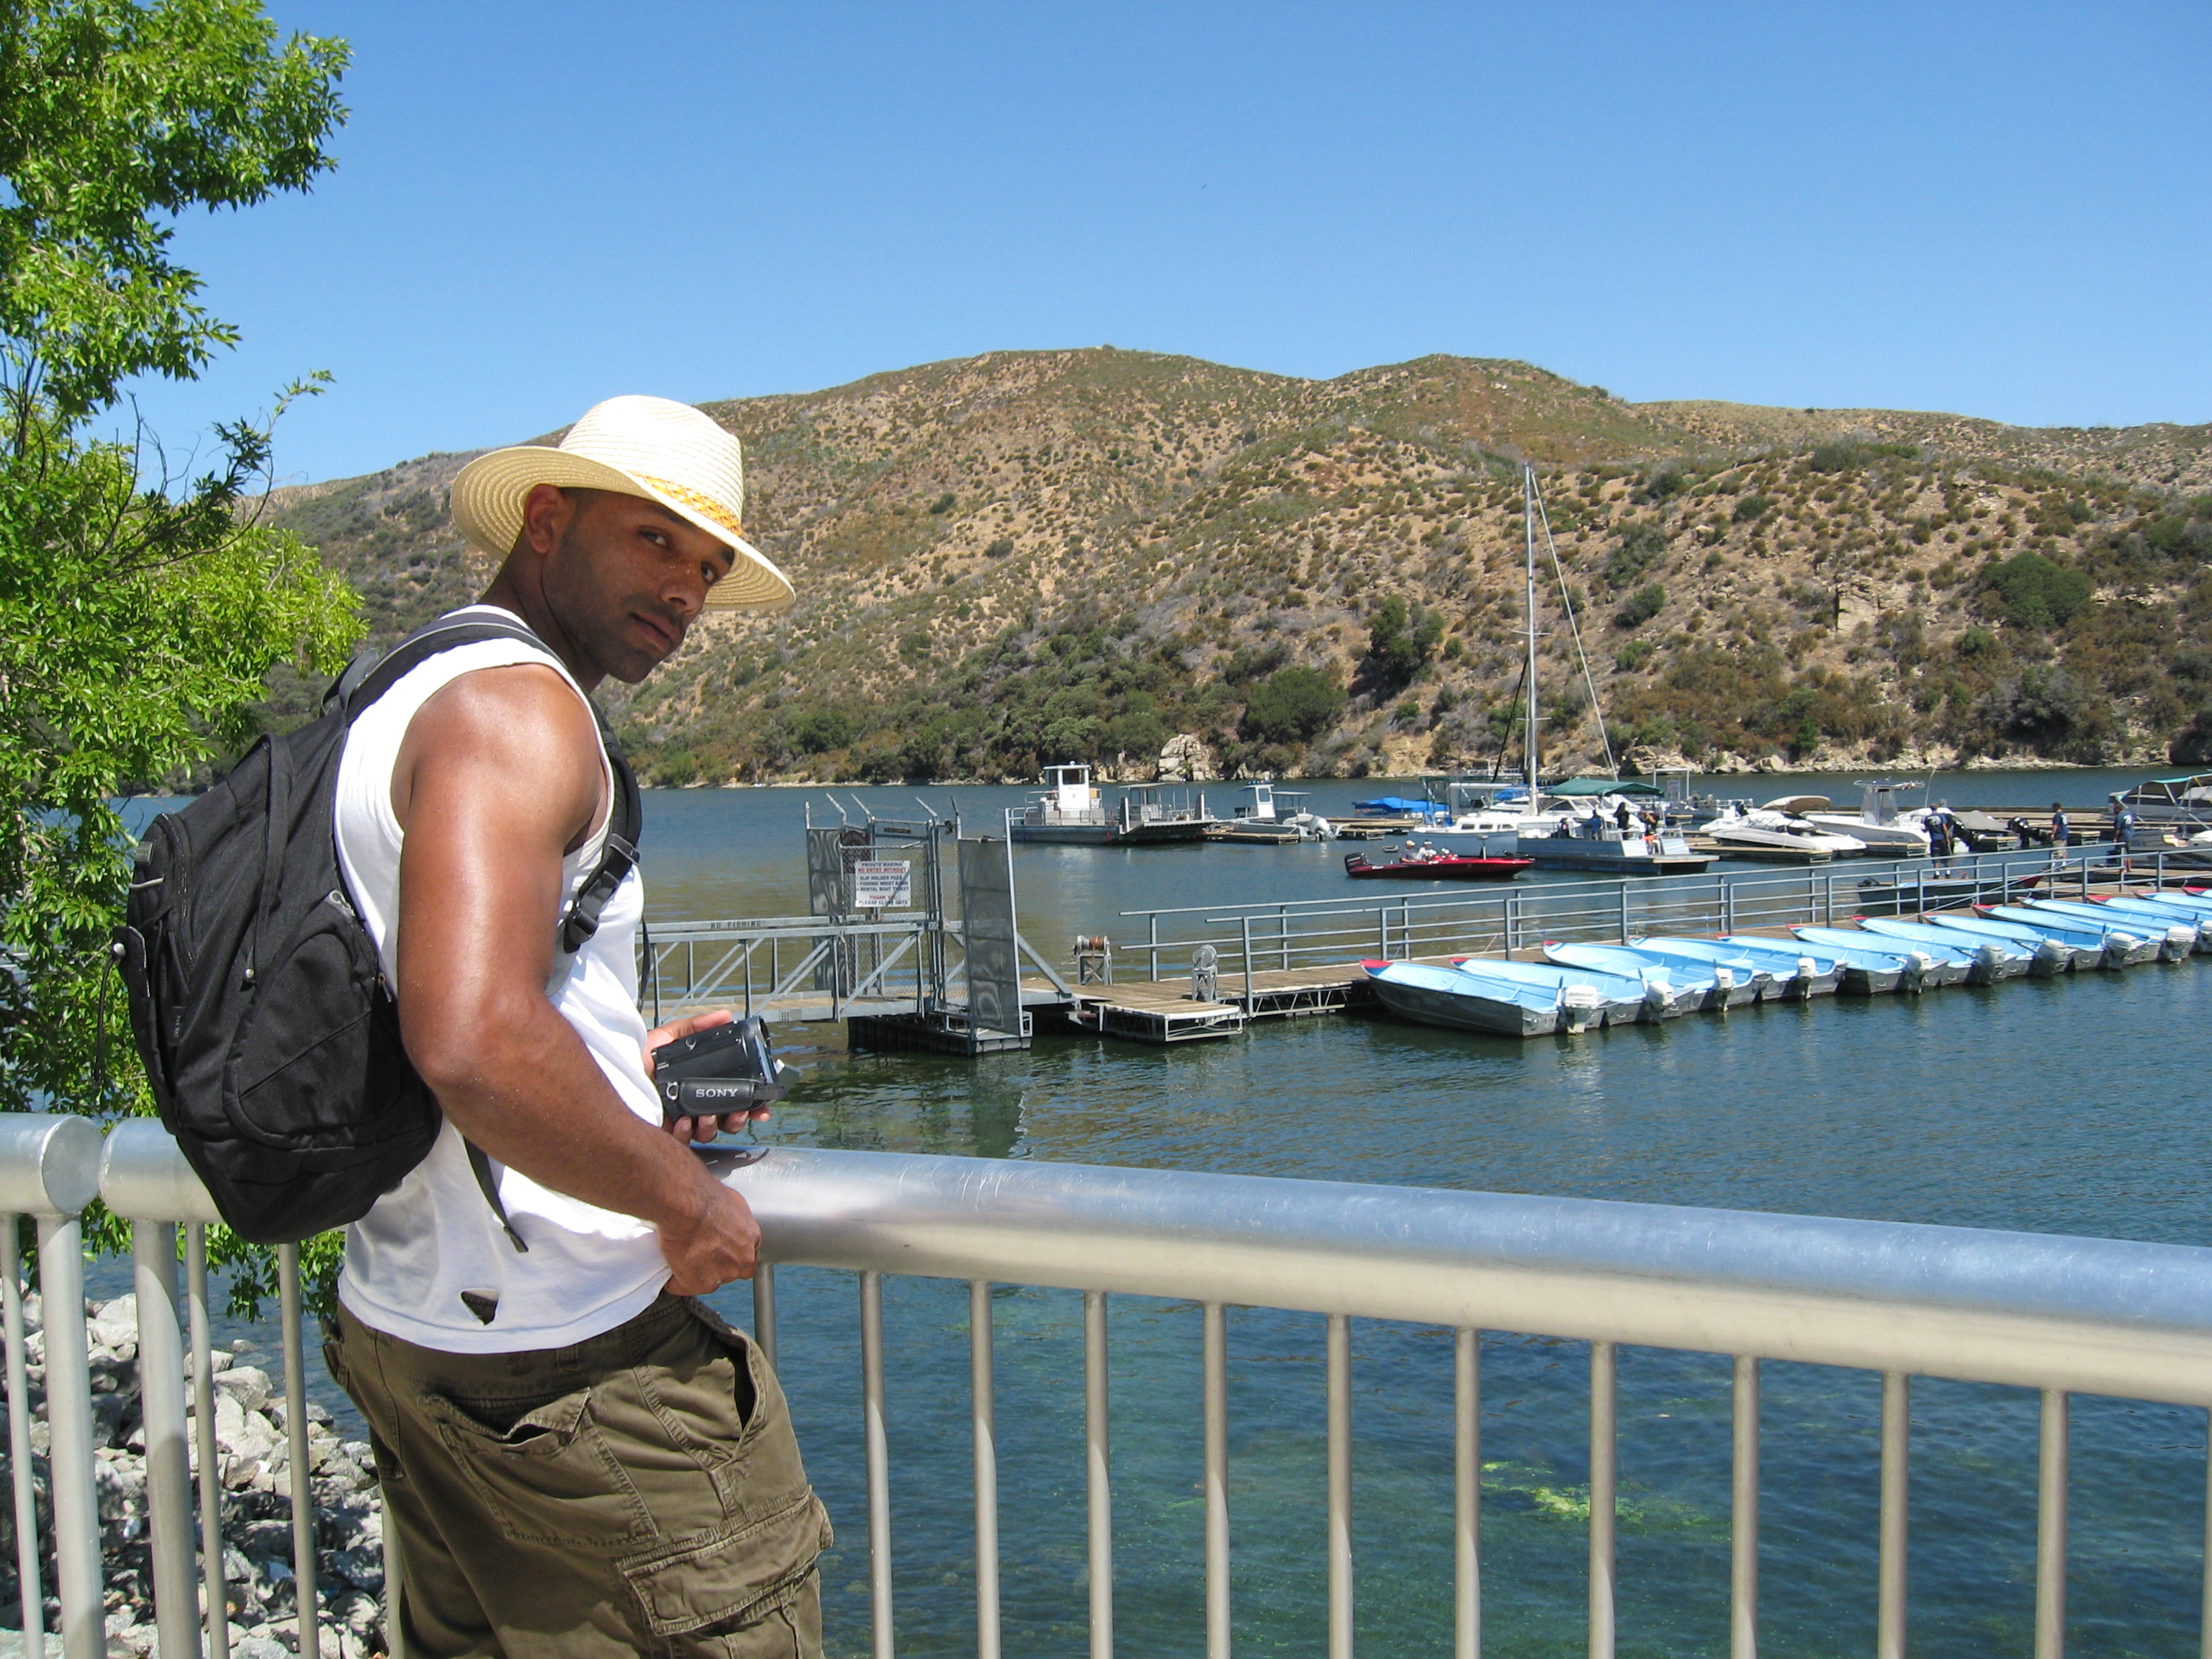
man, sea, water, lake, vacation, hat, leisure, california, creativecommons, silverwood